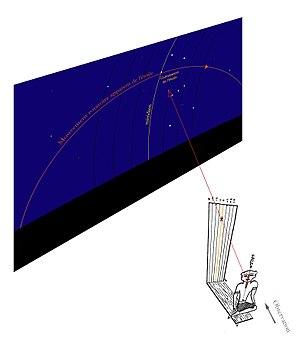
Fonctionnement d'une horloge ramesside. Adaptation d'une reconstitution de H. Schack-Schackenburg (ägyptologische Studien (1902)
Une horloge stellaire égyptienne est une représentation structurée et complexe de données astronomiques, empreinte de mythologie et élaborée par les prêtres-astronomes de l'Égypte antique. Il existe différents types d'horloges stellaires telles que les horloges décanales ou les horloges stellaires ramessides.